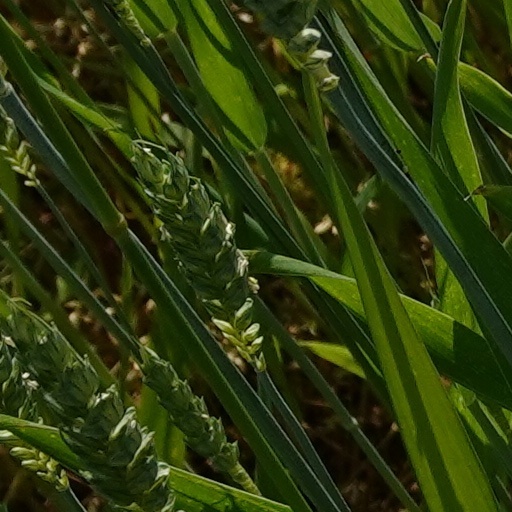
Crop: wheat